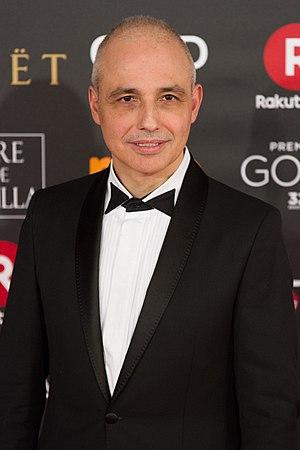
Pablo Berger est scénariste, réalisateur et producteur espagnol, né à Bilbao en 1963.